Perry County, Tennessee

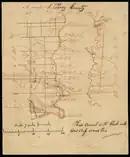
1842 map of Perry County

By the early 1830s, significant deposits of iron ore had been discovered in the county. Sufficient quantities were being extracted to justify the construction of a large iron ore furnace on Cedar Creek near the Tennessee River between 1832 and 1834. It was one of the first furnaces in the state, possibly the first, designed for the then-new "hot blast" smelting techniques for refining pig iron. By 1838, a community had grown around the furnace, including mills, barracks for free and enslaved workers, a storehouse, blacksmith shops, and other workshops and outbuildings. The furnace shut down in 1862 during the Civil War after being shelled by Union gunboats, and was never brought back to service. The Cedar Grove Iron Furnace is the only twin-stack iron furnace remaining in Tennessee. In addition to iron ore, some marble mining was conducted in the co=unty in the middle of the 19th century.